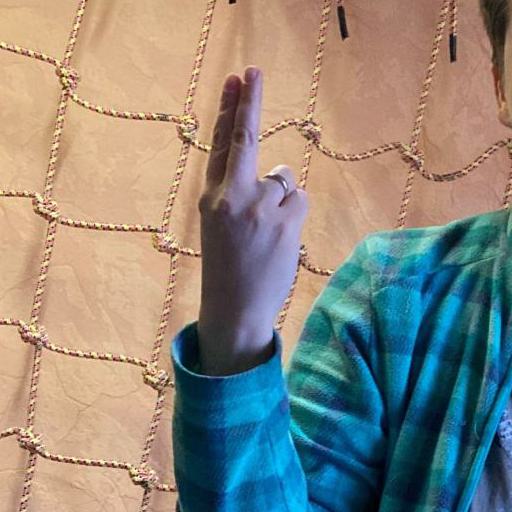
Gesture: two_up_inverted